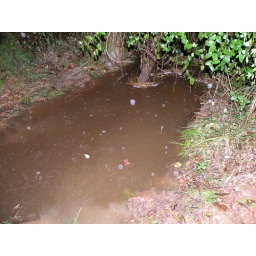
Monday September 21, 2009, photos of culvert dug out and willow tree in the water during heavy rain DSCN2135